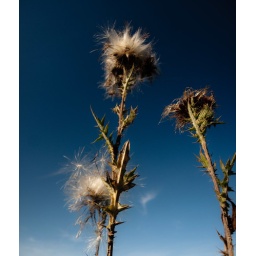
weeds in the blue sky